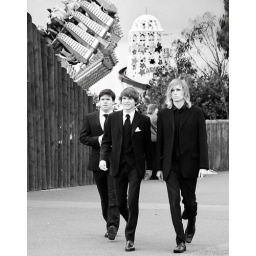
Boys in black and white